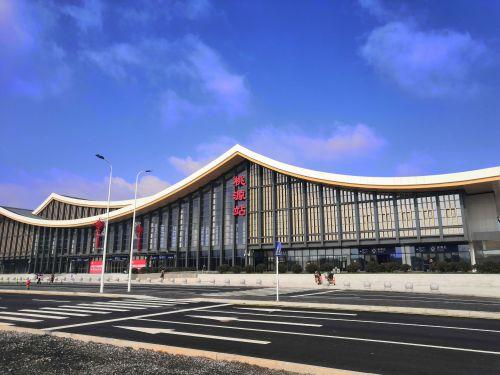
地标名称：桃源站
所在城市：常德市·桃源县